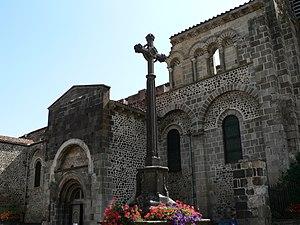
Mozac est une commune française, située dans le département du Puy-de-Dôme en région d'Auvergne-Rhône-Alpes. Elle fait partie de l'aire urbaine de Clermont-Ferrand. Avec 3 878 habitants, elle est la quatrième commune la plus peuplée de la communauté d'agglomération Riom Limagne et Volcans qui regroupe trente-et-une communes, soit plus de 66 000 habitants.
L'abbaye Saint-Pierre-et-Saint-Caprais de Mozac, plus communément appelée abbaye de Mozac, est l'une des plus anciennes et des plus importantes abbayes de Basse-Auvergne. Située à Mozac, elle est fondée à la fin du VIIᵉ siècle et régie dès l'origine par la règle de saint Benoît. Elle est rattachée à l'abbaye de Cluny en 1095 et porte le titre d'« abbaye royale ». Les moines la quittent à la Révolution française et l'abbatiale devient l'église paroissiale unique du village de Mozac en 1790.